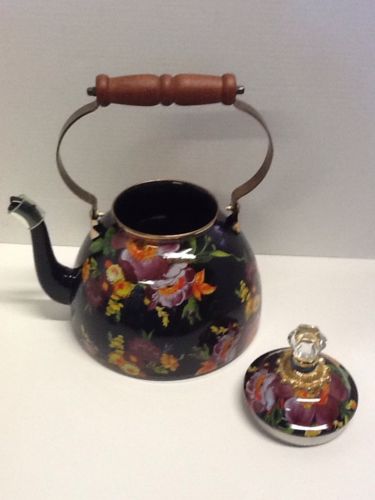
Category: kettle